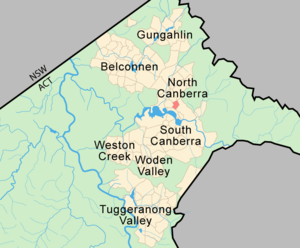
Reid est un quartier de Canberra Nord, à Canberra en Australie. Situé juste à côté de Civic, le quartier central des affaires, Reid est l'un des plus anciens quartiers de Canberra. La population de Reid au recensement de 2001 était de 1634 personnes.